London to Brighton Veteran Car Run

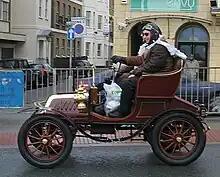
A veteran car nearing the end of the 2005 run in inclement weather

Many racing drivers and celebrities have taken part in the event, including Richard Shuttleworth (1928–1934; 1936–1938), S. C. H. "Sammy" Davis, Sir Malcolm Campbell, Prince Bira, George Eyston, Richard Seaman, Kaye Don, George Formby, Phil Hill, Stirling Moss, Jochen Mass, Nigel Mansell and Damon Hill